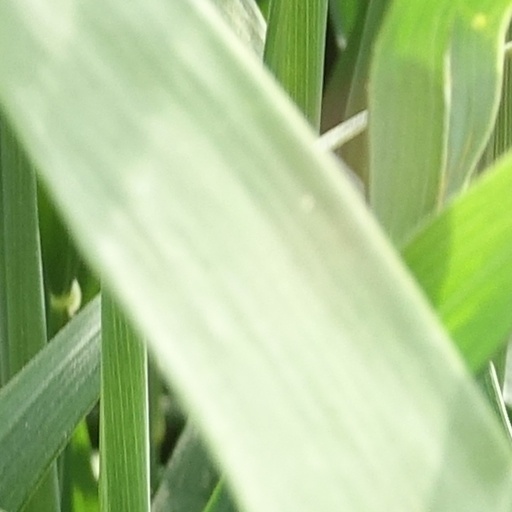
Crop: wheat